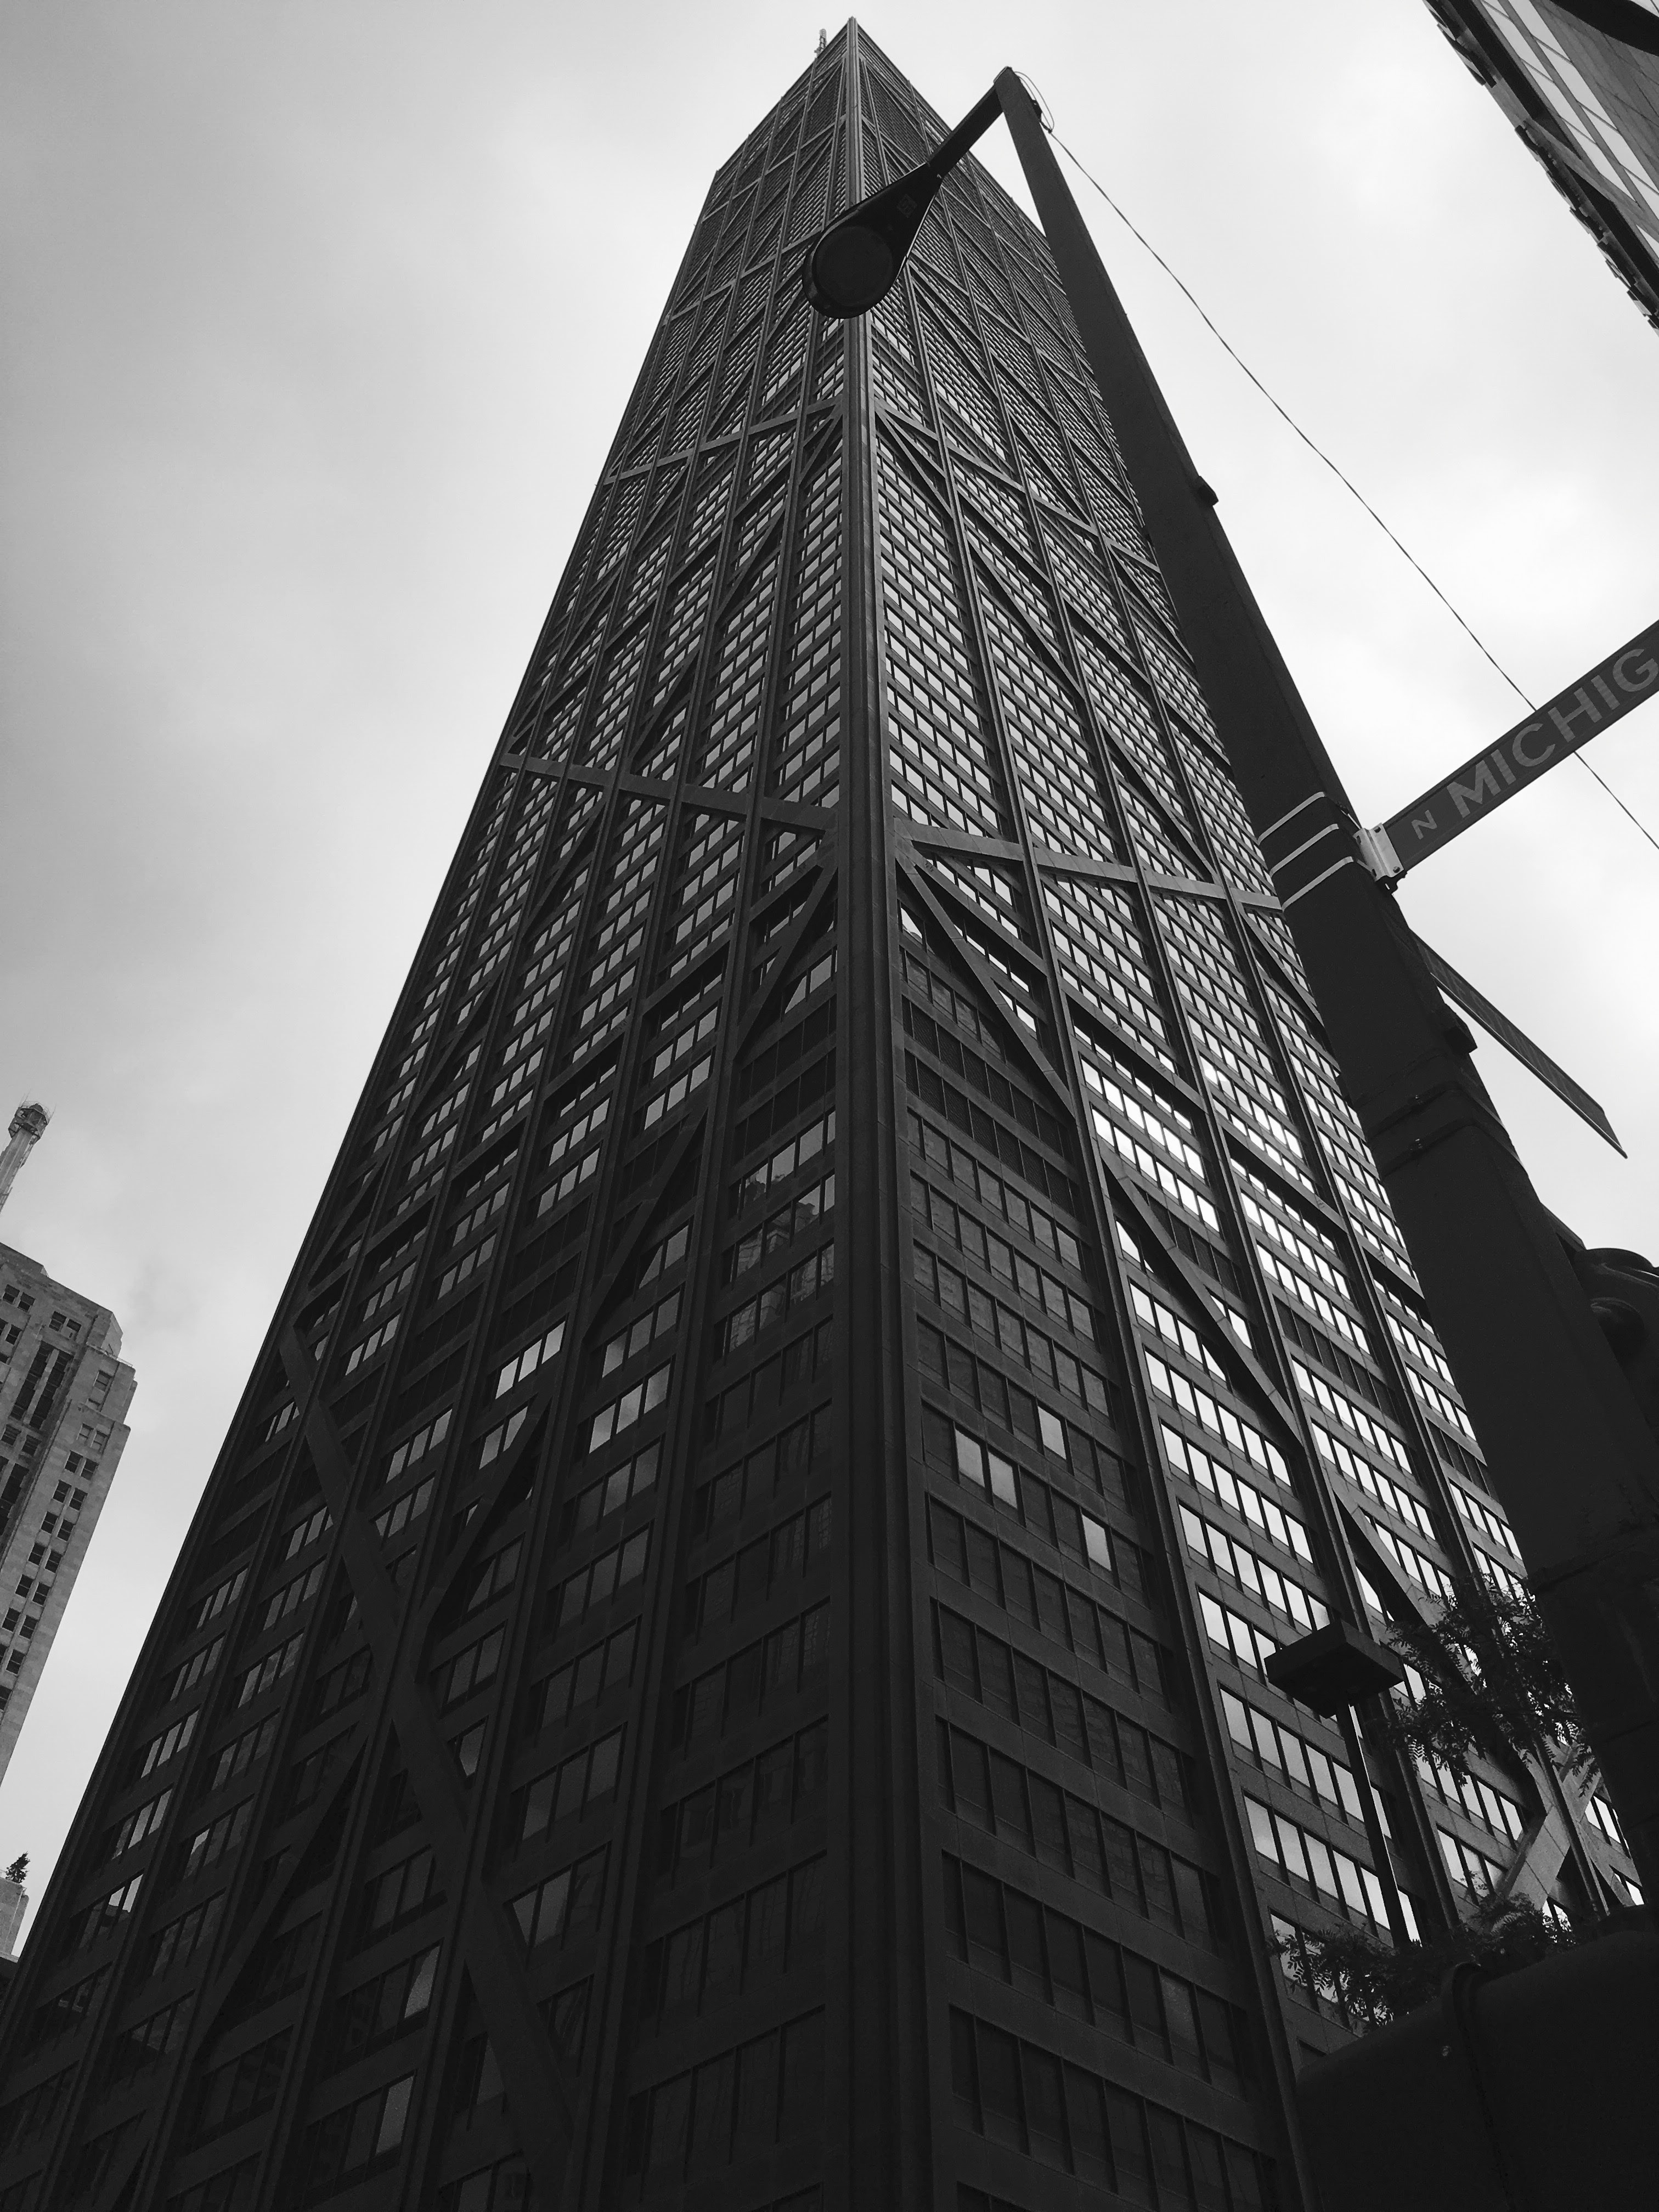
black and white, architecture, white, skyscraper, cityscape, downtown, line, tower, landmark, facade, black, monochrome, tower block, spire, symmetry, shape, metropolis, urban area, monochrome photography